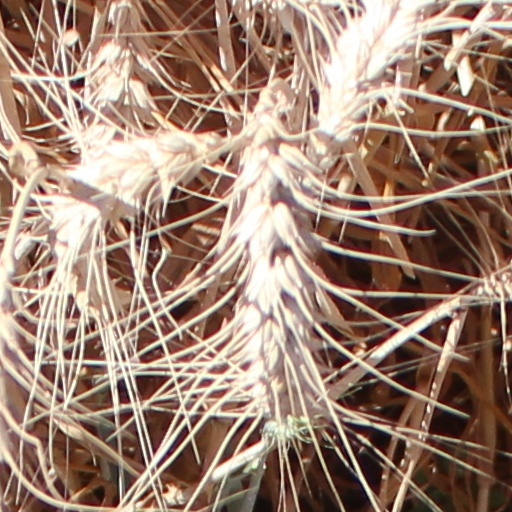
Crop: wheat